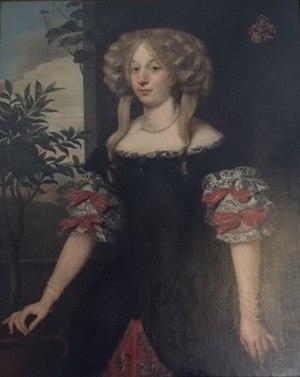
Jean de Ryckman de Betz était un militaire liégeois né en 1657 et mort le 2 décembre 1743 à château de Betz.